Alexander De Witt

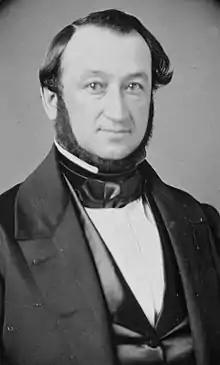
From the Clara Barton Papers in the Library of Congress Prints and Photographs Division. Circa 1855.

Alexander De Witt (April 2, 1798 – January 13, 1879) was a 19th-century American politician from the state of Massachusetts.